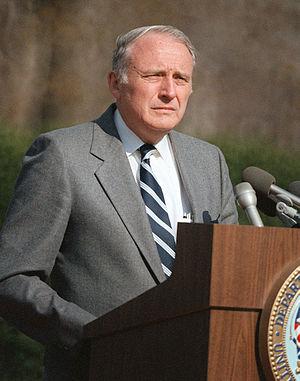
John Otho Marsh, Jr. est un ancien Secrétaire à l'Armée des États-Unis, fonction qu'il a exercée de 1981 à 1989. Il a également siégé à la Chambre des représentants des États-Unis pour la Virginie de 1963 à 1971.
Le secrétaire à l'Armée des États-Unis est un haut responsable civil au sein du département de la Défense des États-Unis. Il est légalement responsable de tout ce qui concerne l'armée de terre des États-Unis : effectifs, personnel, réserve, installations, environnement, acquisition de systèmes et équipements d’armes, communication et gestion financière.